Hellraiser: Inferno

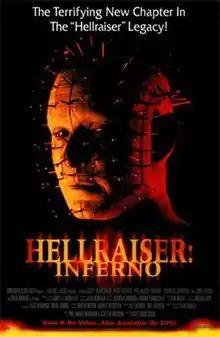
Home video poster

Hellraiser: Inferno (also known as Hellraiser V: Inferno) is a 2000 American horror film. It is the fifth installment in the "Hellraiser" series, and the first "Hellraiser" film to be released direct-to-video. It was directed by Scott Derrickson, in his feature-length directorial debut, and stars Craig Sheffer, Nicholas Turturro, James Remar, and Doug Bradley. The film follows Joseph Thorne, a corrupt detective who discovers the Lemarchand's box at a crime scene, which results in his life gradually unraveling. The film was released on October 3, 2000.